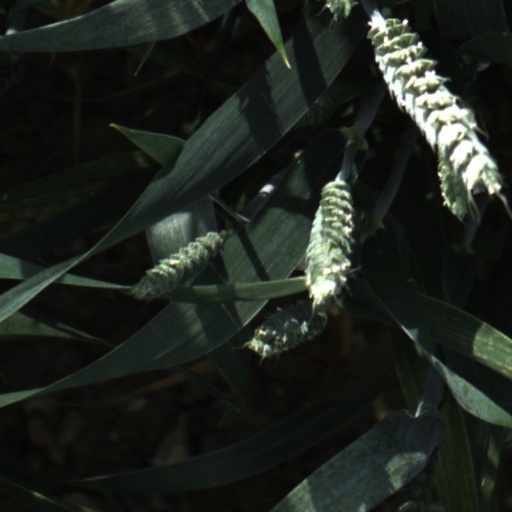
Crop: wheat